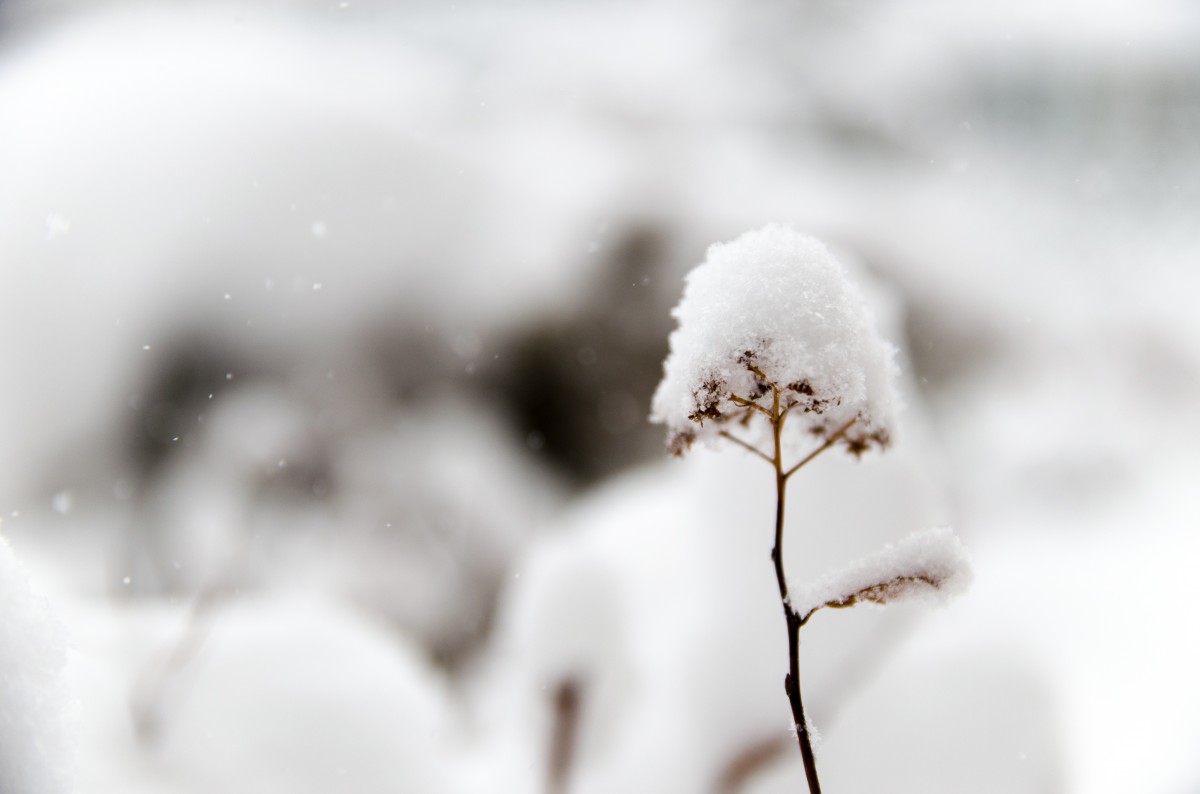
Tags: branch, snow, winter, black and white, plant, morning, leaf, flower, frost, weather, monochrome, season, twig, close up, freezing